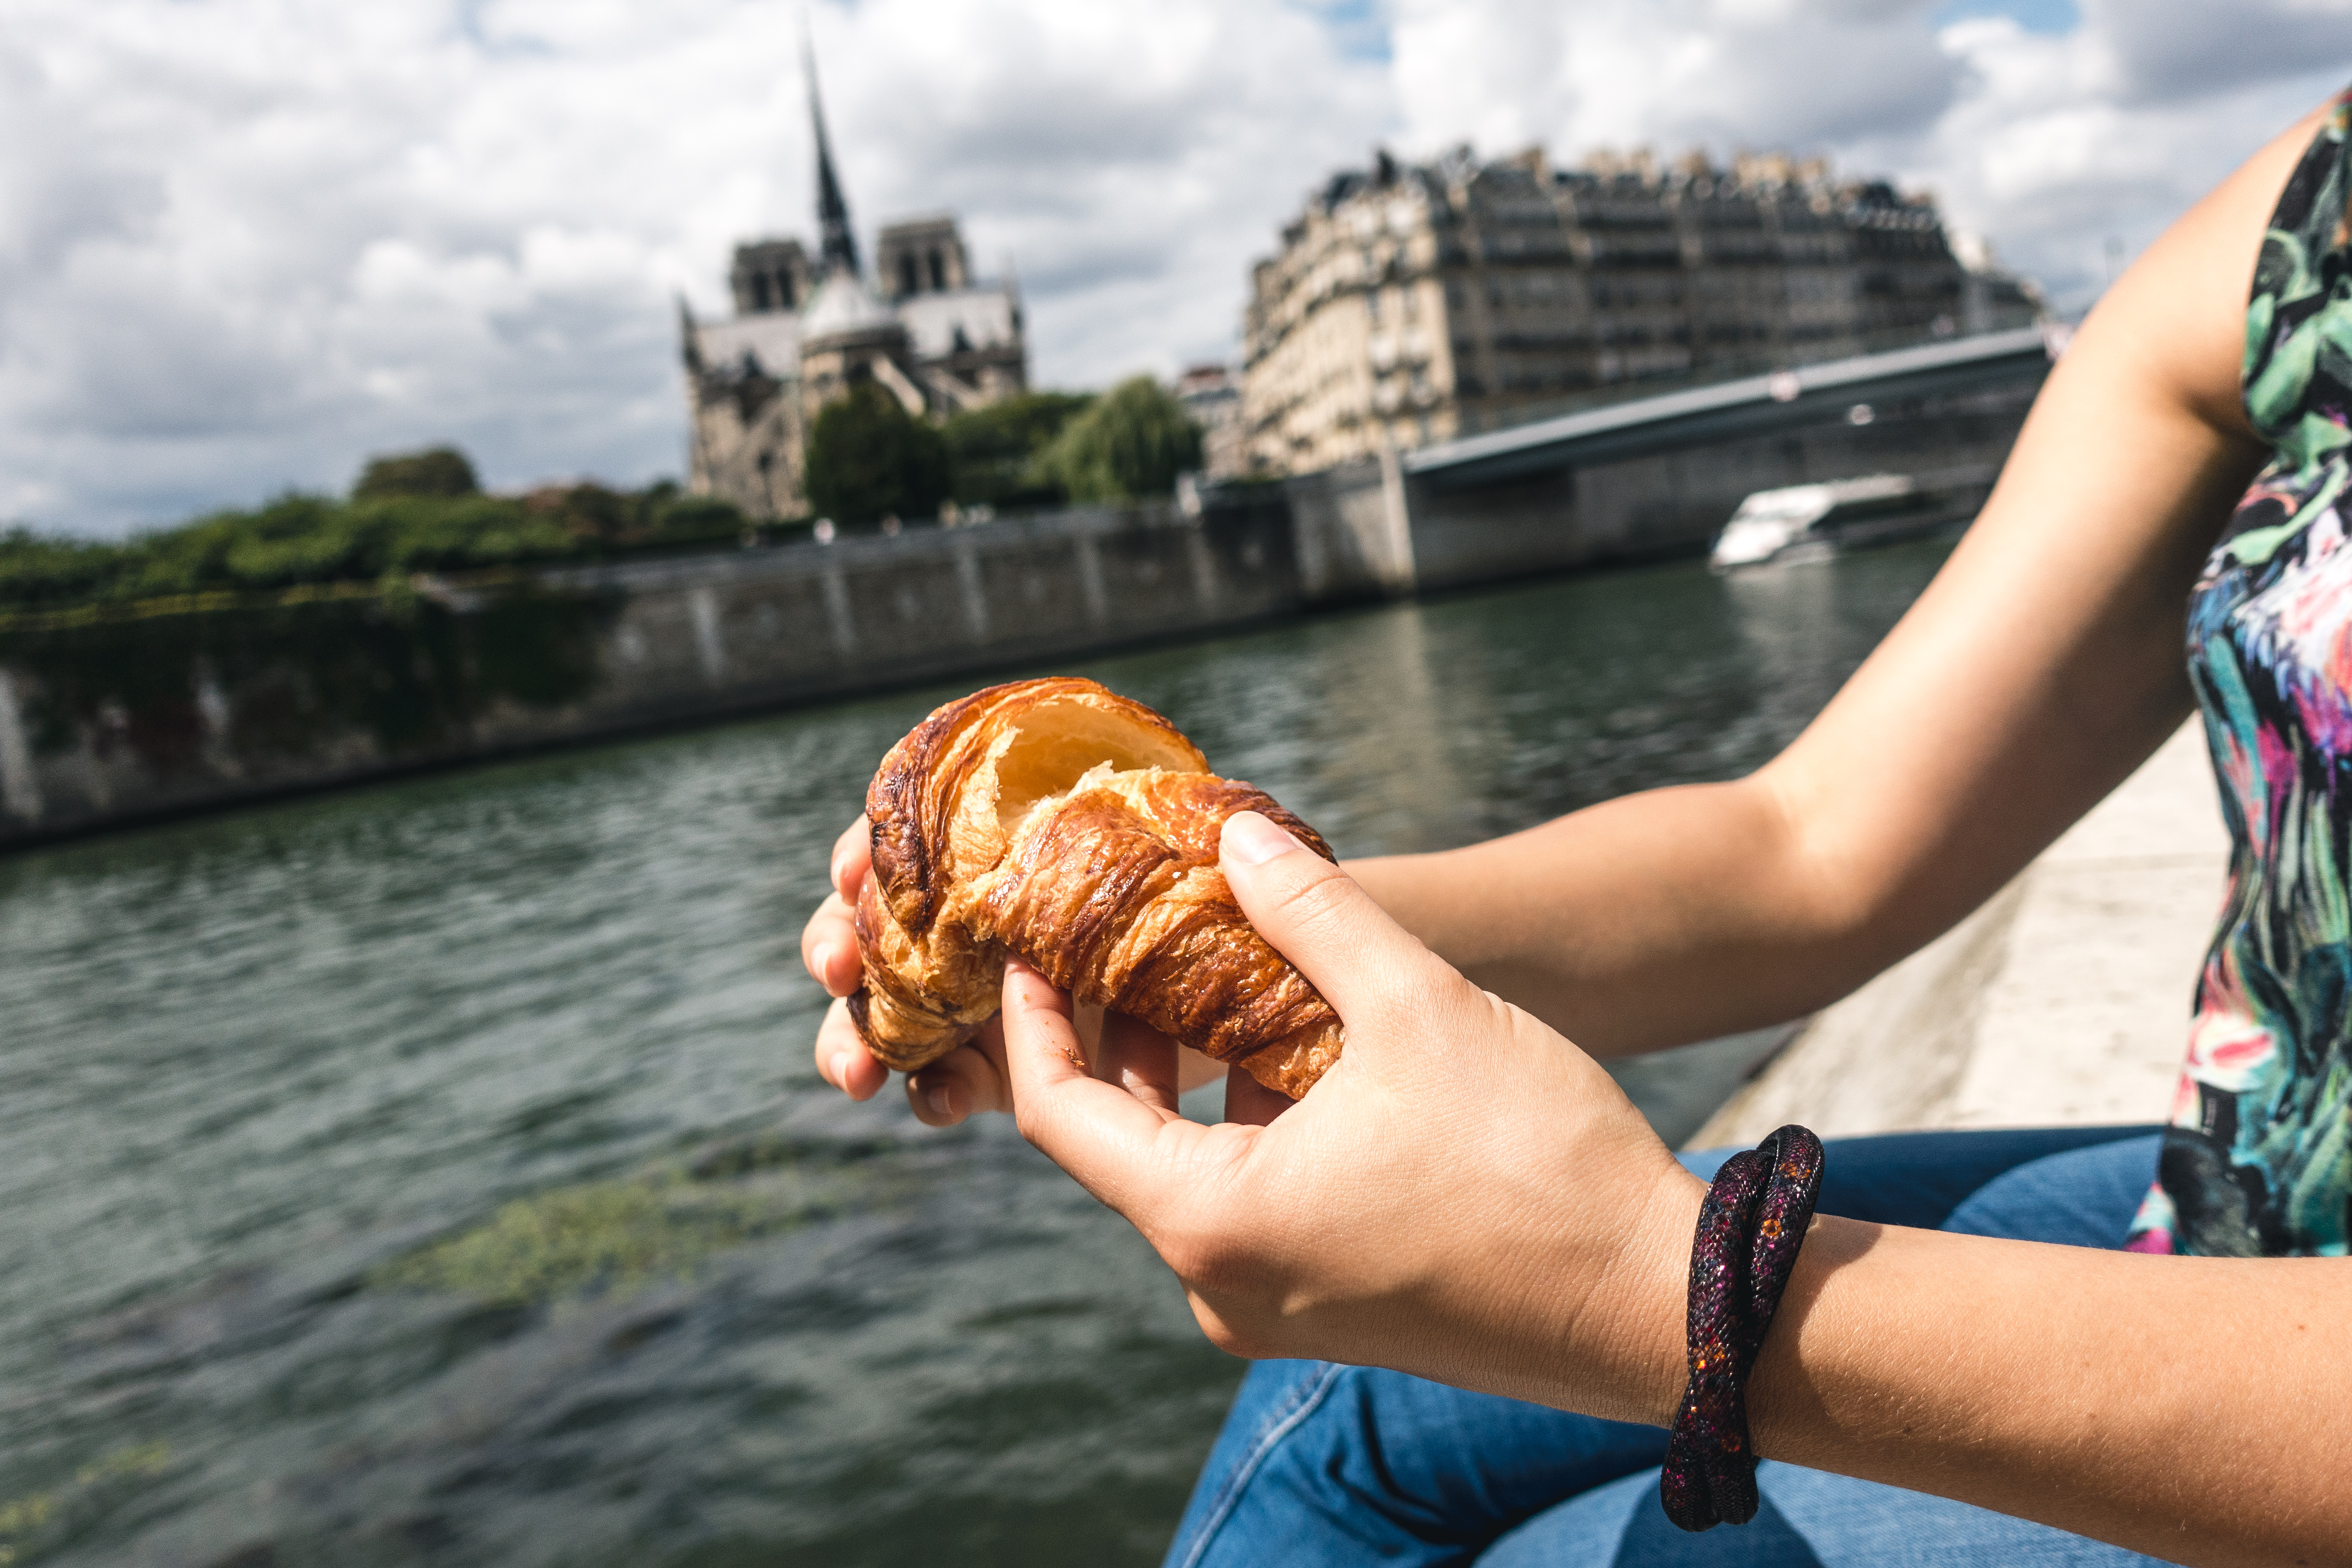
hand, arm, finger, conch, vacation, thumb, crustacean, cuisine